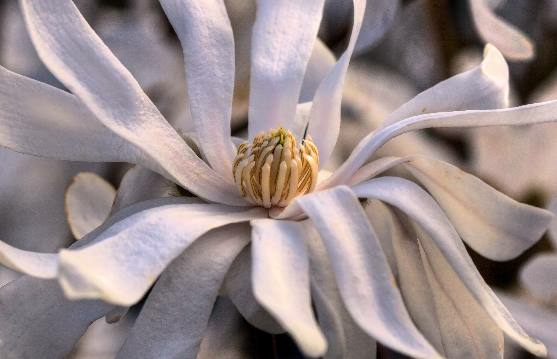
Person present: No